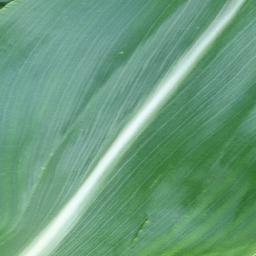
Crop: corn
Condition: (maize)_healthy